Endless Horizons

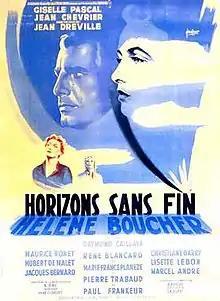
Film poster

Endless Horizons (French: Horizons sans fin) is a 1953 French drama film directed by Jean Dréville and starring Giselle Pascal, Jean Chevrier and René Blancard. It was entered into the 1953 Cannes Film Festival. Location shooting took place at the Enghien Moisselles Airfield. The film's sets were designed by the art director Raymond Gabutti.